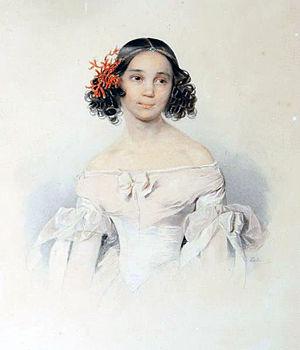
Le comte Fiodor Ivanovitch Tolstoï, surnommé L'Américain, Фёдор Ива́нович Толсто́й — « Американец » est un noble russe de la famille Tolstoï, oncle au 2ème degré de l’écrivain Léon Tolstoï.